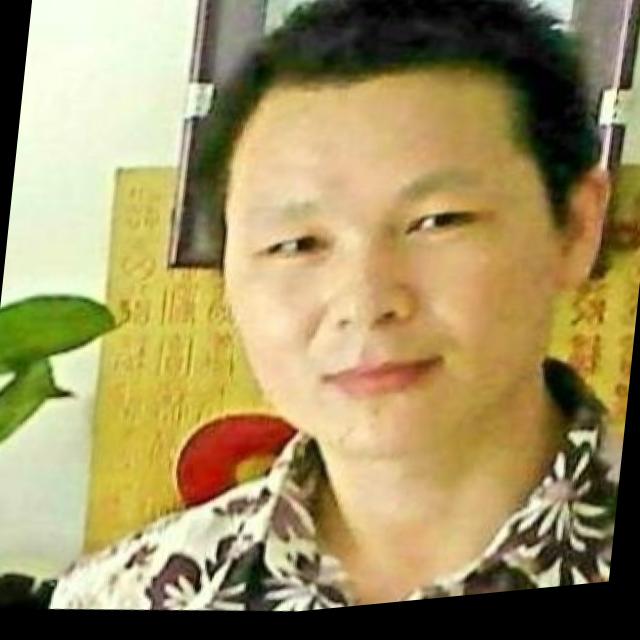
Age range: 21-44